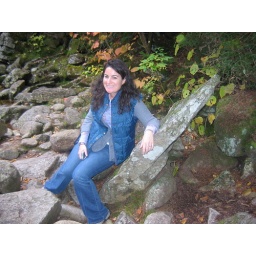
Sitting in the rock chair